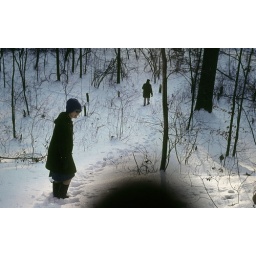
In the city forest behind my parents' house in Somerset, Maryland